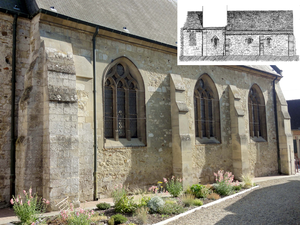
Flanc nord de la nef - situation en 2015 et pendant les années 1840 (source
L'église Saint-Pierre-et-Saint-Paul est une église catholique paroissiale située à Fitz-James, en France. Elle a probablement été fondée par l'abbaye de Saint-Benoit-sur-Loire, qui était collateur de la cure, et entretenait un prieuré sur place. Il a été réuni à la paroisse en 1767. Les parties les plus anciennes de l'église actuelle remontent à la fin de la période romane, aux années 1140. Il s'agit de la base du clocher, qui possède une voûte d'ogives d'origine ; de l'élévation extérieure de la travée suivante du chœur ; et de cinq contreforts. La façade romane existait encore au milieu du XIXᵉ siècle. Elle a été réinventée lors d'une restauration pendant la seconde moitié du XIXᵉ siècle, et n'est plus qu'un pastiche architectural. La corniche, les deux fenêtres au nord de la nef, et le clocher du milieu du XIIᵉ siècle ont également été sacrifiés à une mise au goût du jour au XIXᵉ siècle, et l'intérieur de la nef romane est désormais pourvu de voûtes néo-gothiques. La plus grande partie de l'église date toutefois de la période gothique flamboyante, du second quart du XVIᵉ siècle.